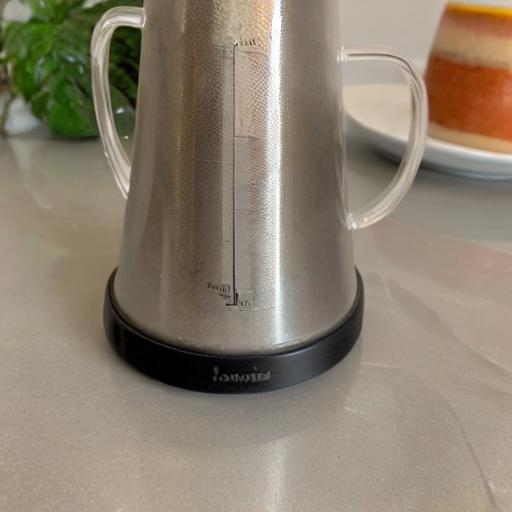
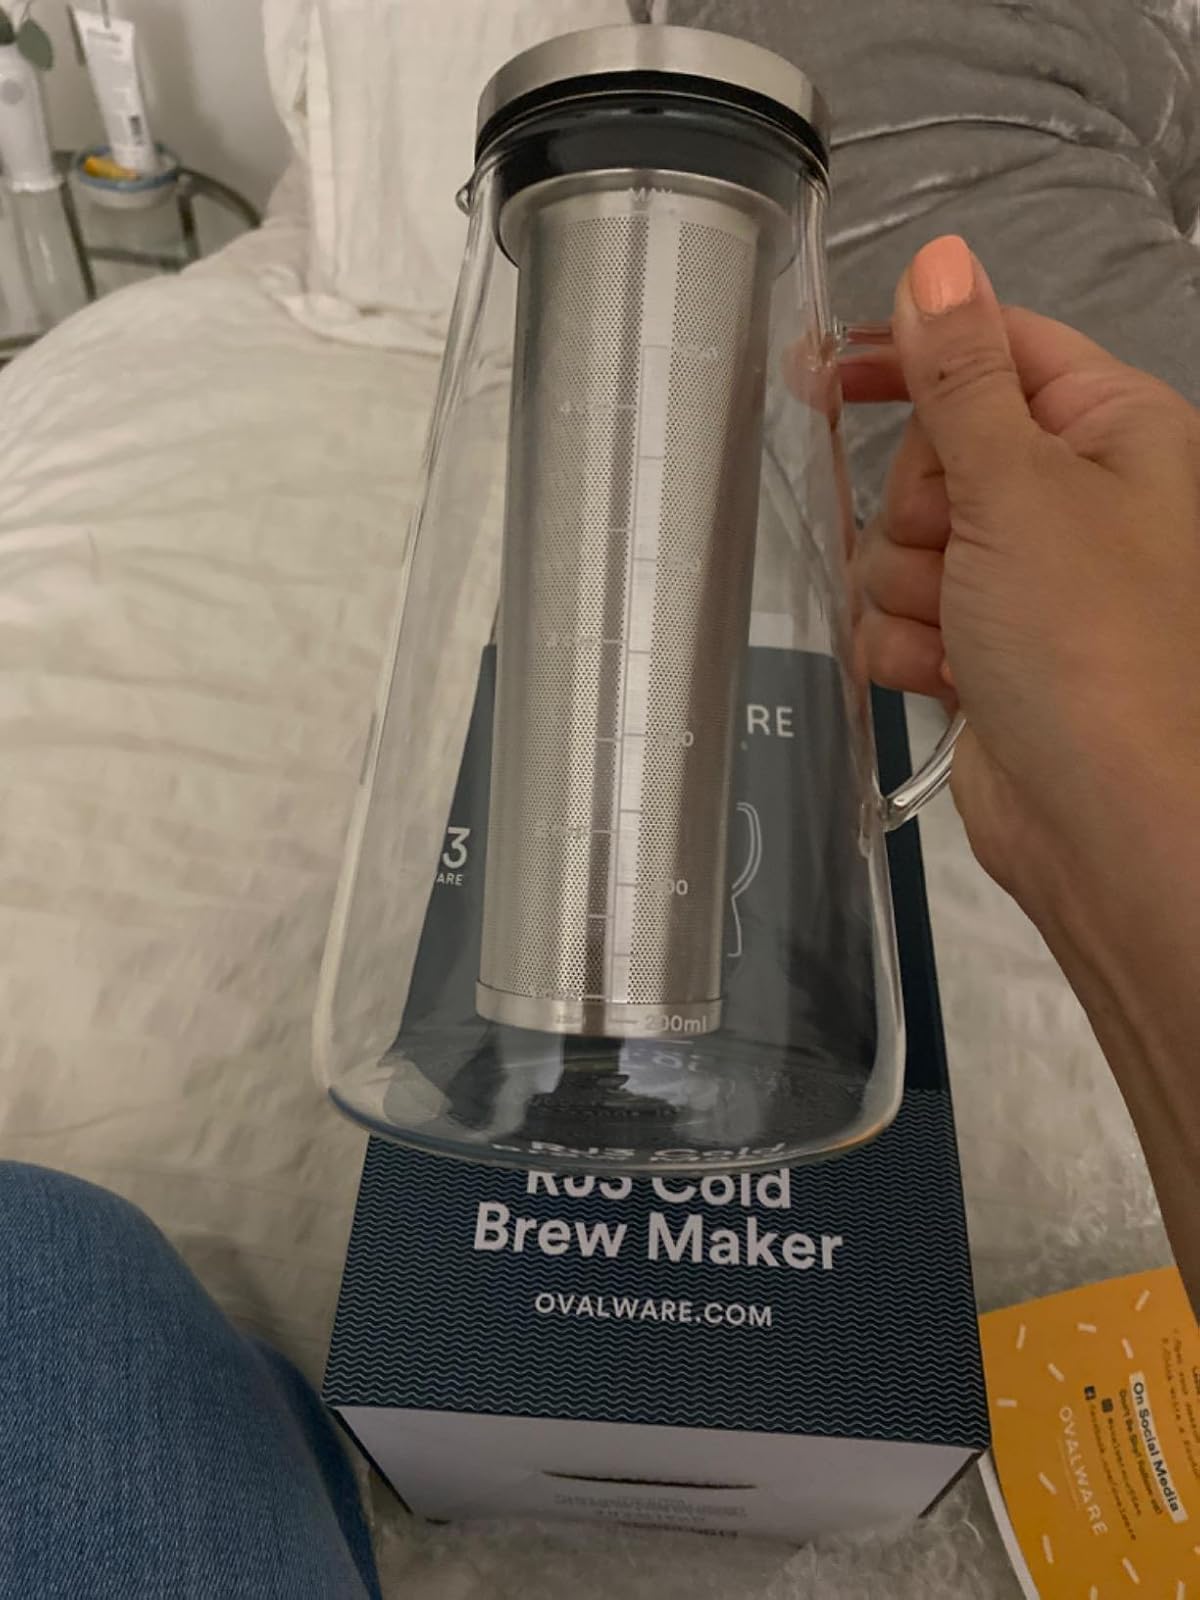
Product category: items_tea
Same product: no